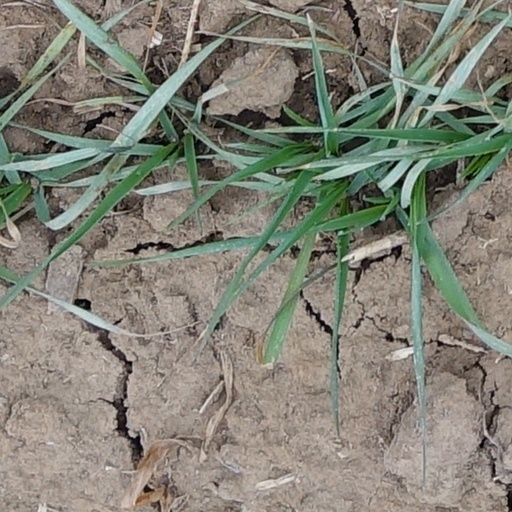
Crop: wheat